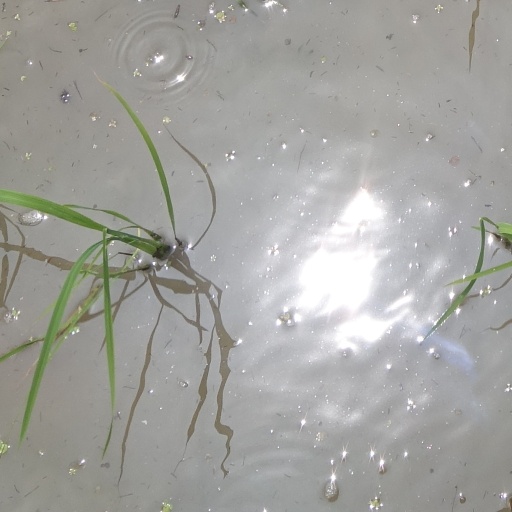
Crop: rice